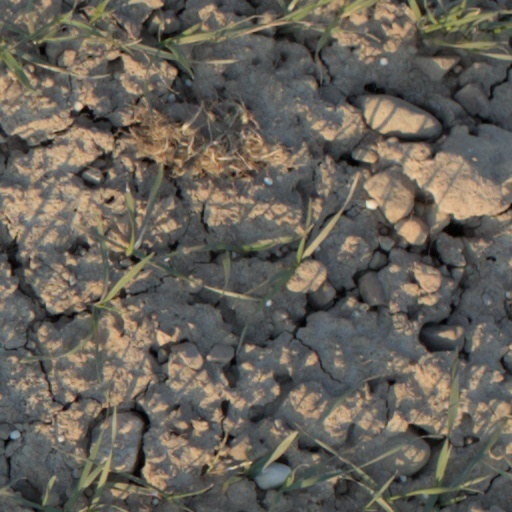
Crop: wheat